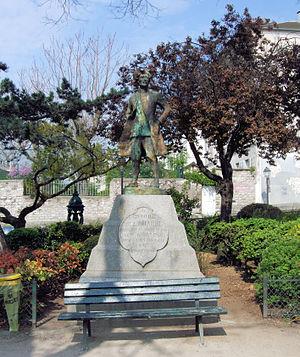
Le square Nadar est un square du 18ᵉ arrondissement de Paris, dans le quartier de Clignancourt.